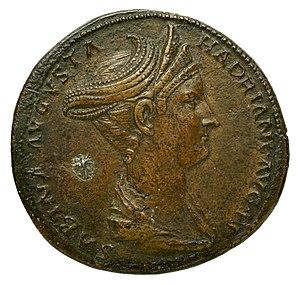
Sabine, née sous le nom de Vibia Sabina, est l'épouse de l'empereur Hadrien et impératrice de 117 à 136/137.